Bonnier family

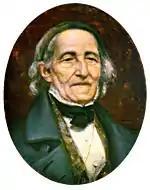
Gerhard Bonnier.

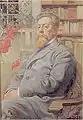
Karl Otto Bonnier

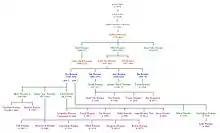
A family tree with some of Gerhard Bonnier's descendants.

The earliest known member of the patriarchal line of the family was a cloth salesman named Jacob Schye (born 1674), who was from the town of Sobědruhy (Soborten) in Bohemia (now in the Czech Republic). His son, the jeweler Löbel Schie (1718–1790), fathered the jeweler and coin dealer Löbel Salomon Hirschel (born 1745). Hirschel's son, Gutkind Hirschel (1778–1862), moved from Germany to Copenhagen, Denmark, in 1801 and changed his name to Gerhard Bonnier. There, Gerhard started a small book store in 1804.